Rabindra Jha

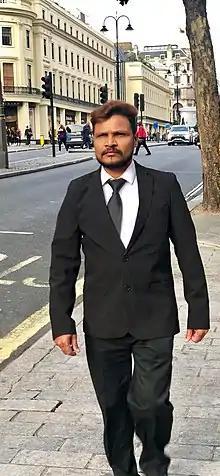
Rabindra Jha

Rabindra Jha (born 2 March 1978), is a Nepalese actor, comedian, and scriptwriter also known for his work in Nepali entertainment industry. He has been referred to in the media as "Munna"